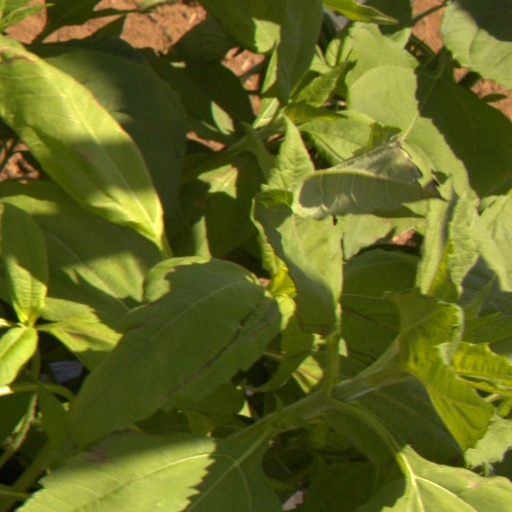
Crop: Jerusalem artichoke